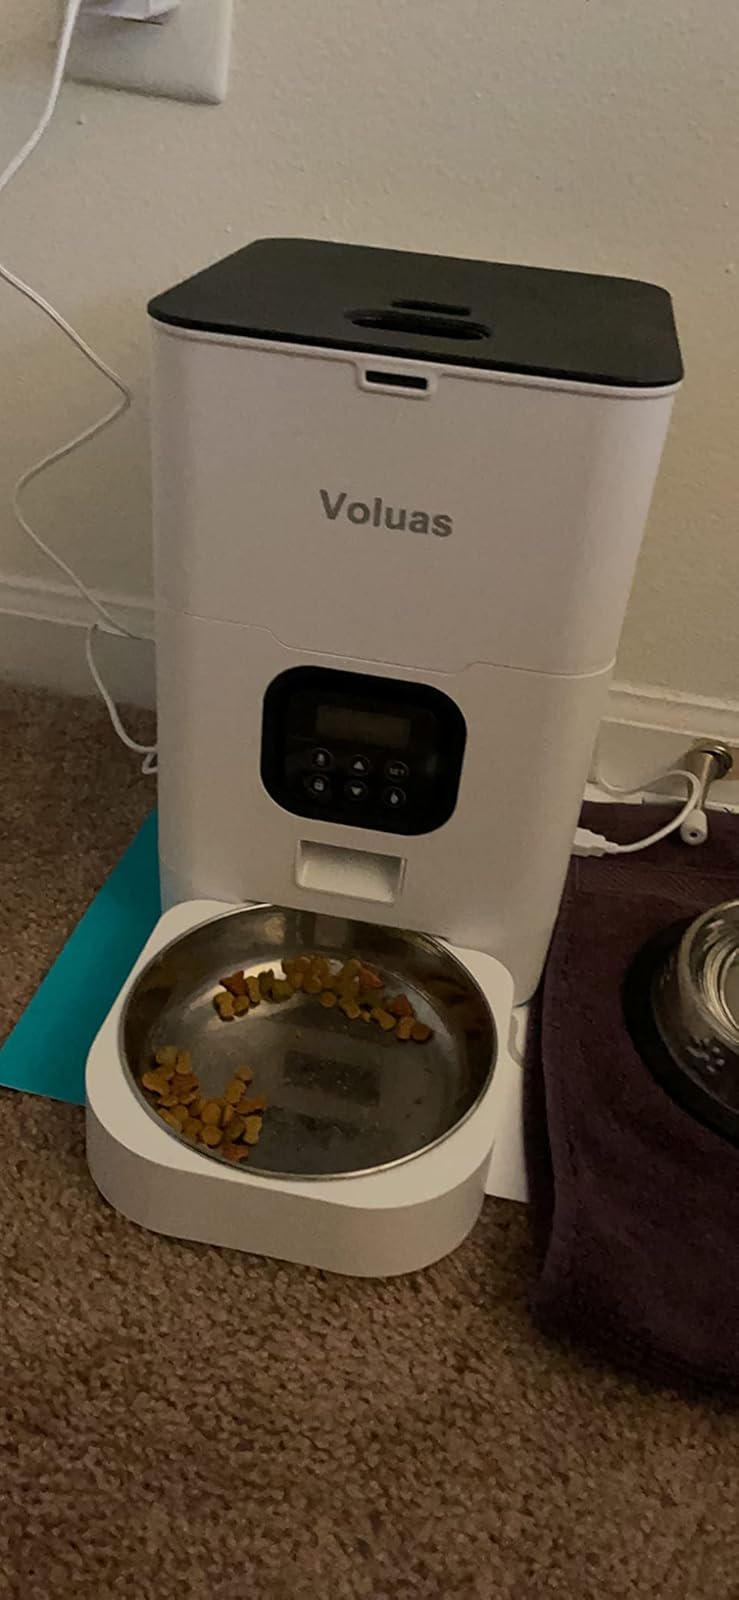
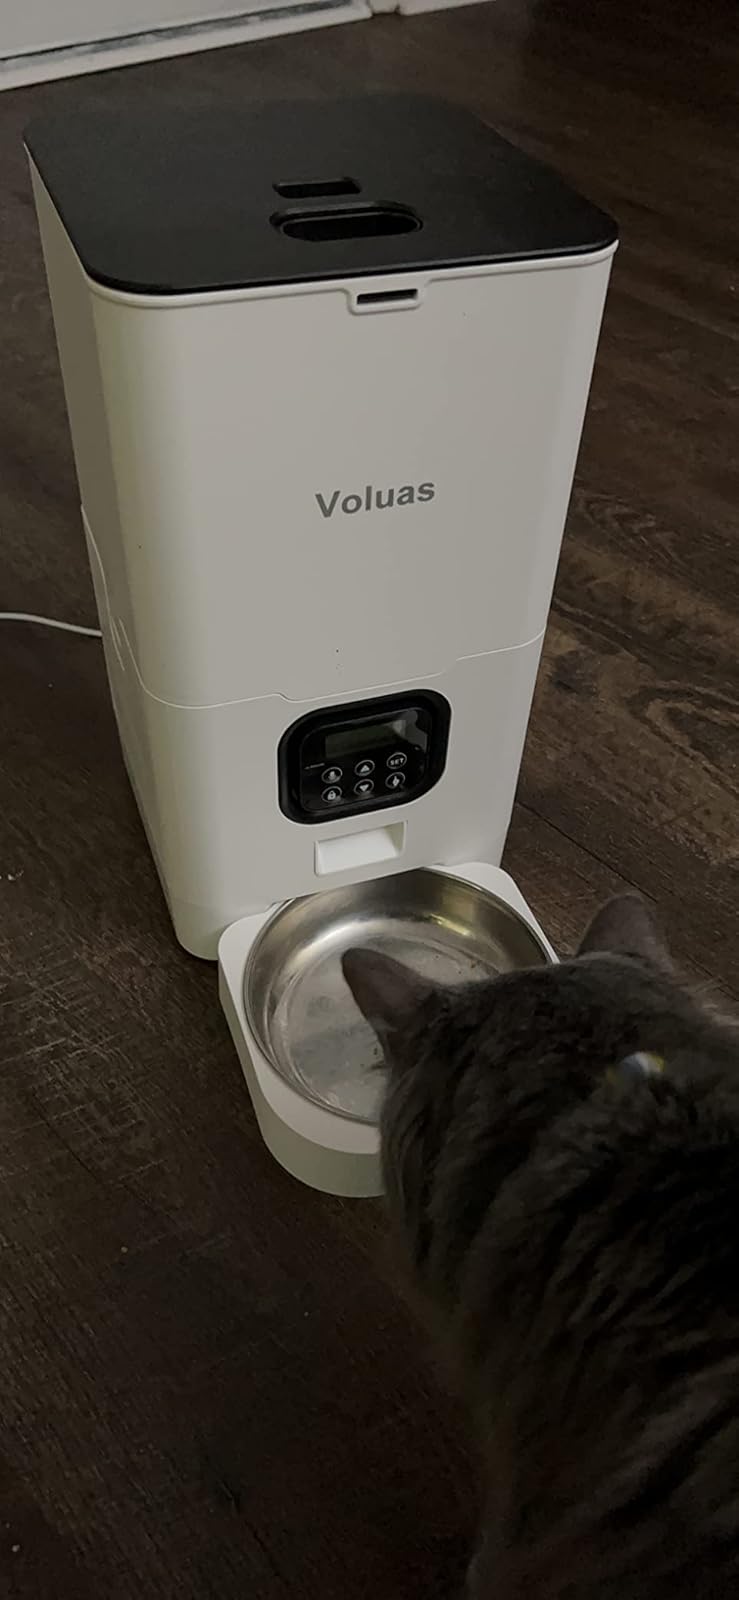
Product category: items_feeder
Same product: yes